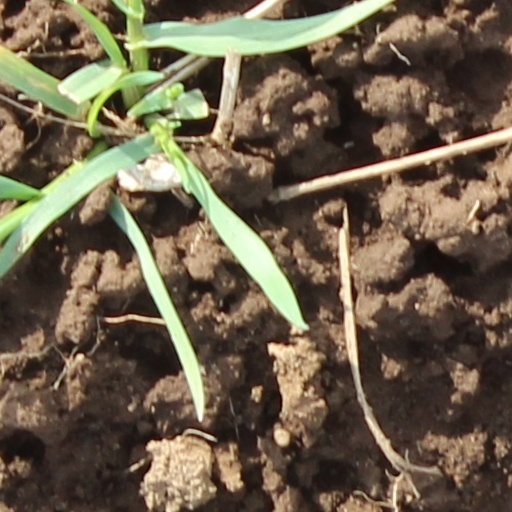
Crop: wheat